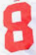
Number: 8